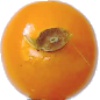
Label: Physalis 1